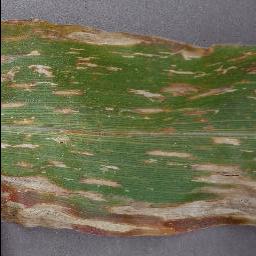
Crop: corn
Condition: (maize)_cercospora_spot_gray_spot